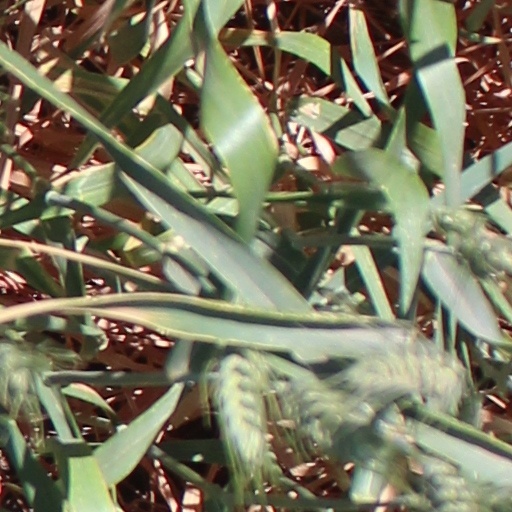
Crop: wheat